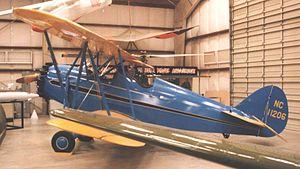
Les Waco F series sont une gamme d'avions construits dans les années 1930 par la Waco Aircraft Company, aux États-Unis, pour des pilotes privés et pour servir comme biplan de formation.